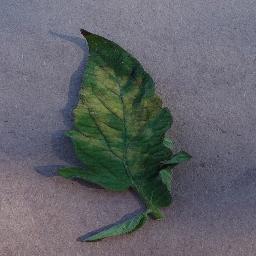
Label: Tomato___Leaf_Mold